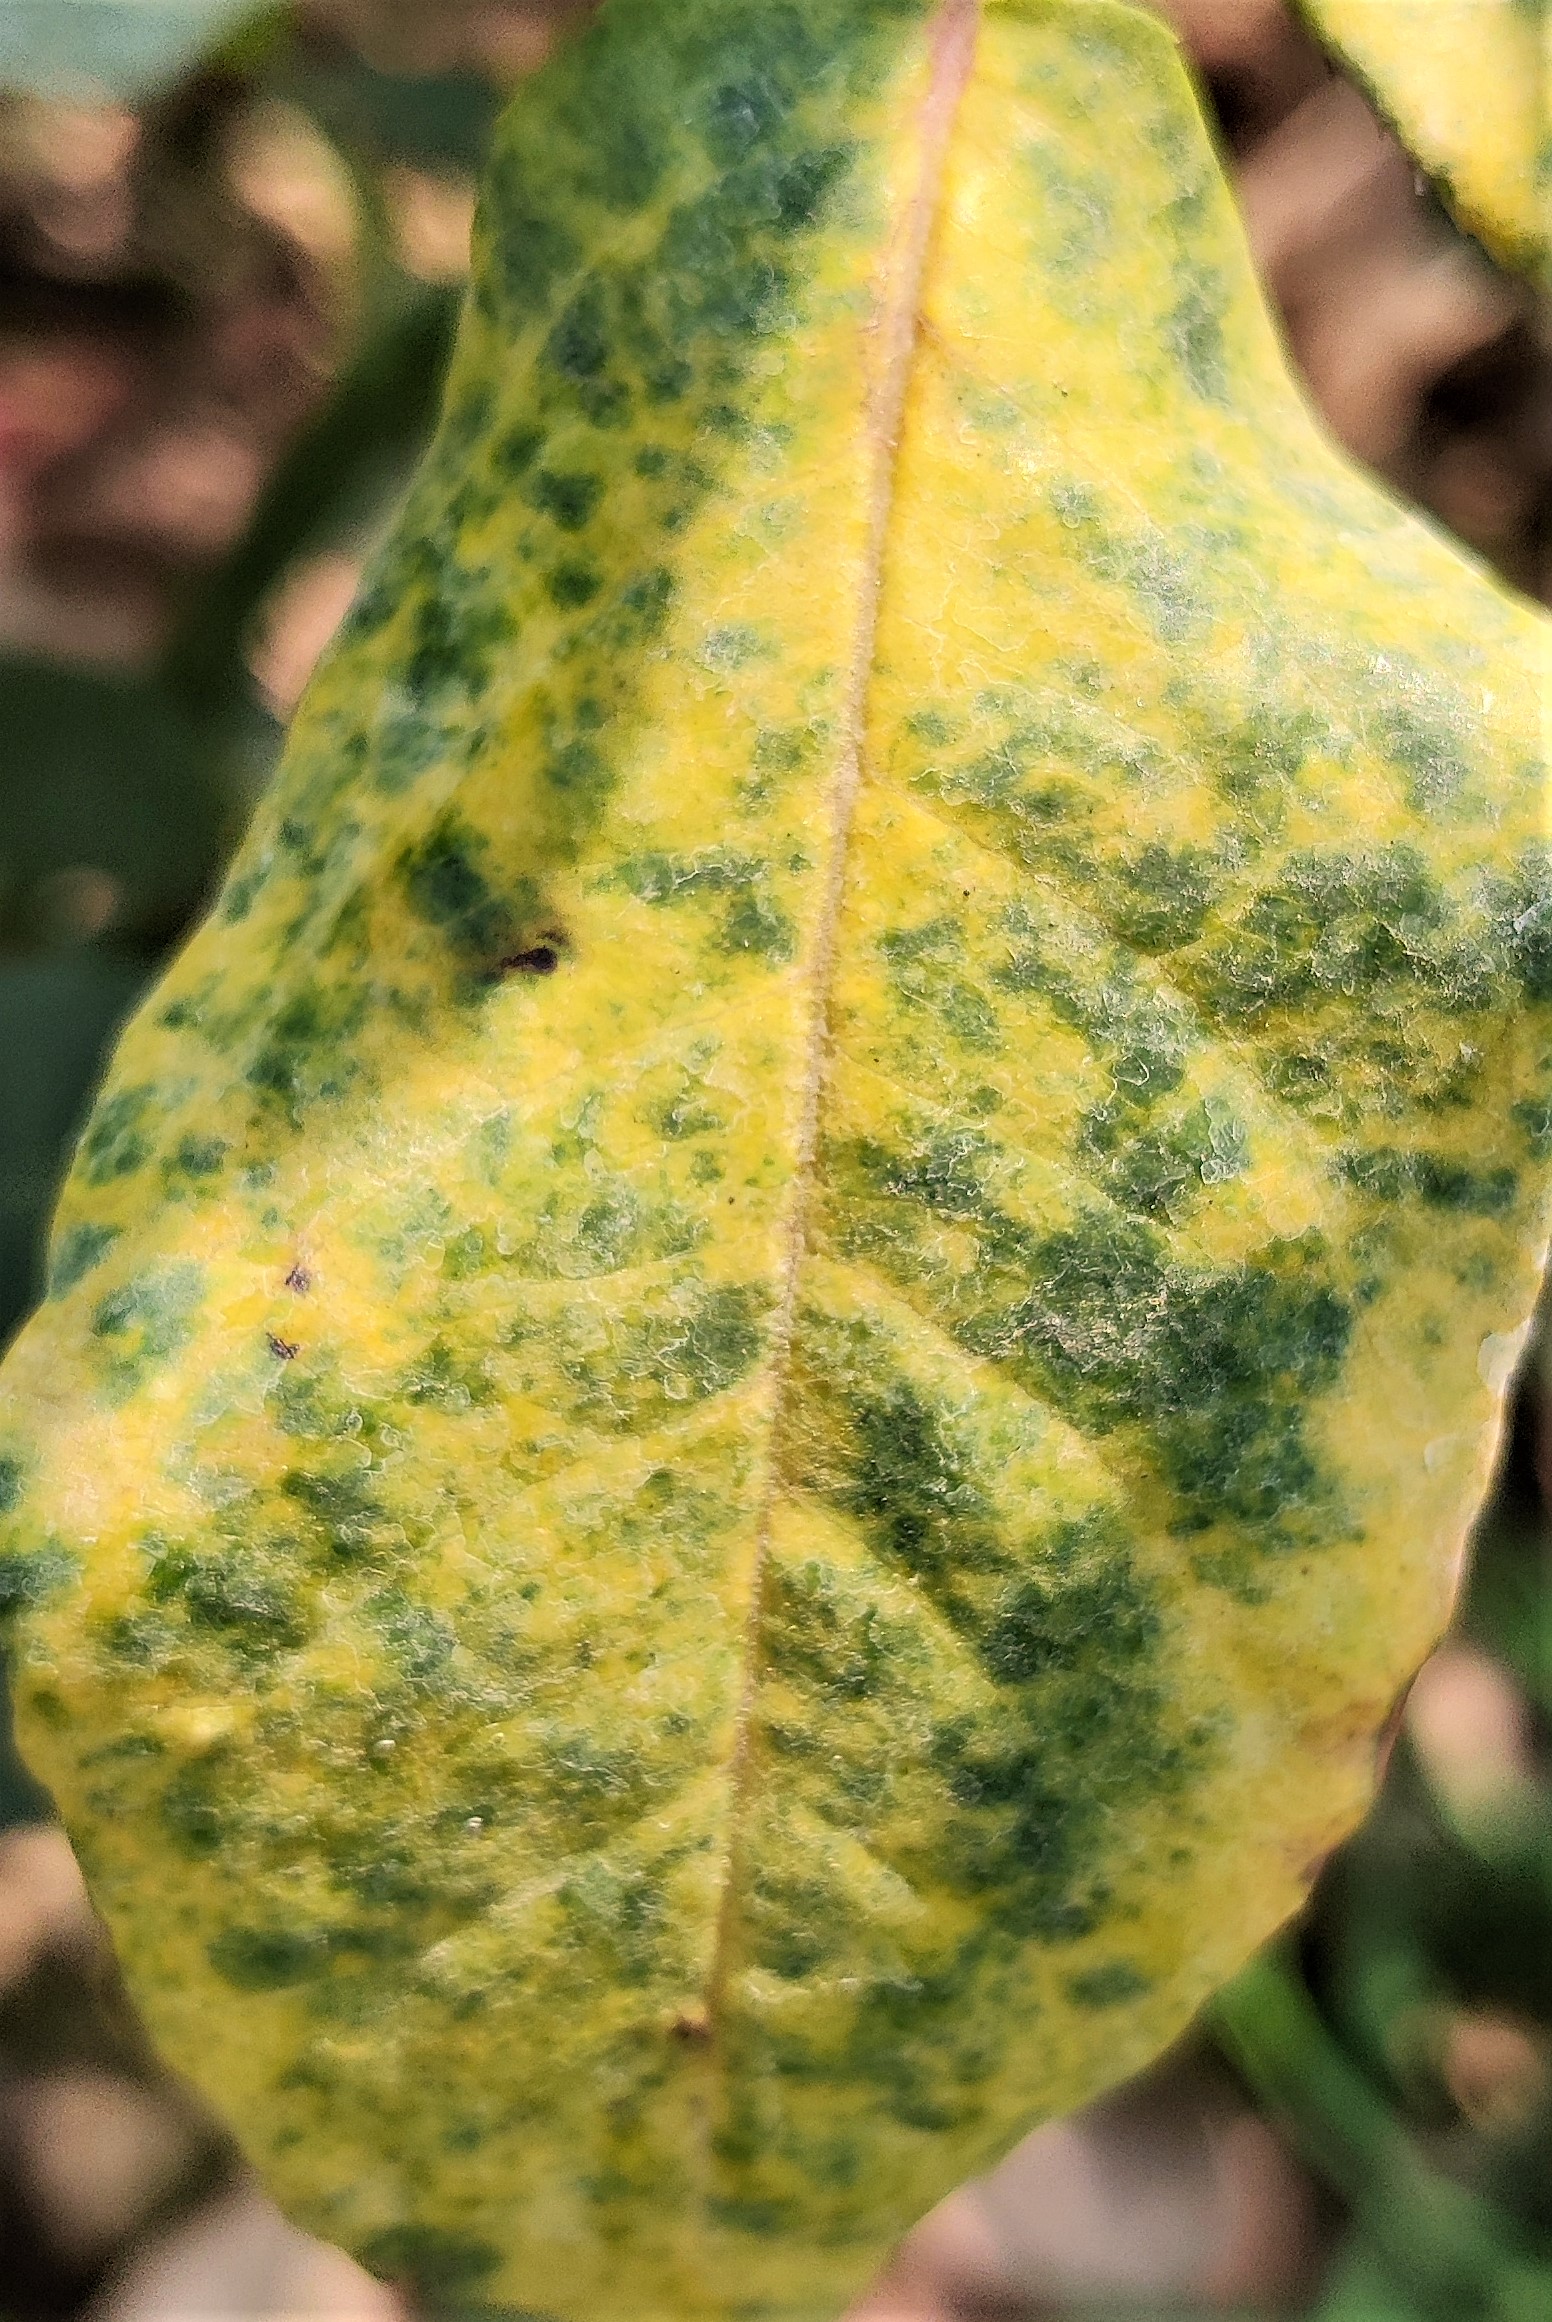
Label: Downy Mildew